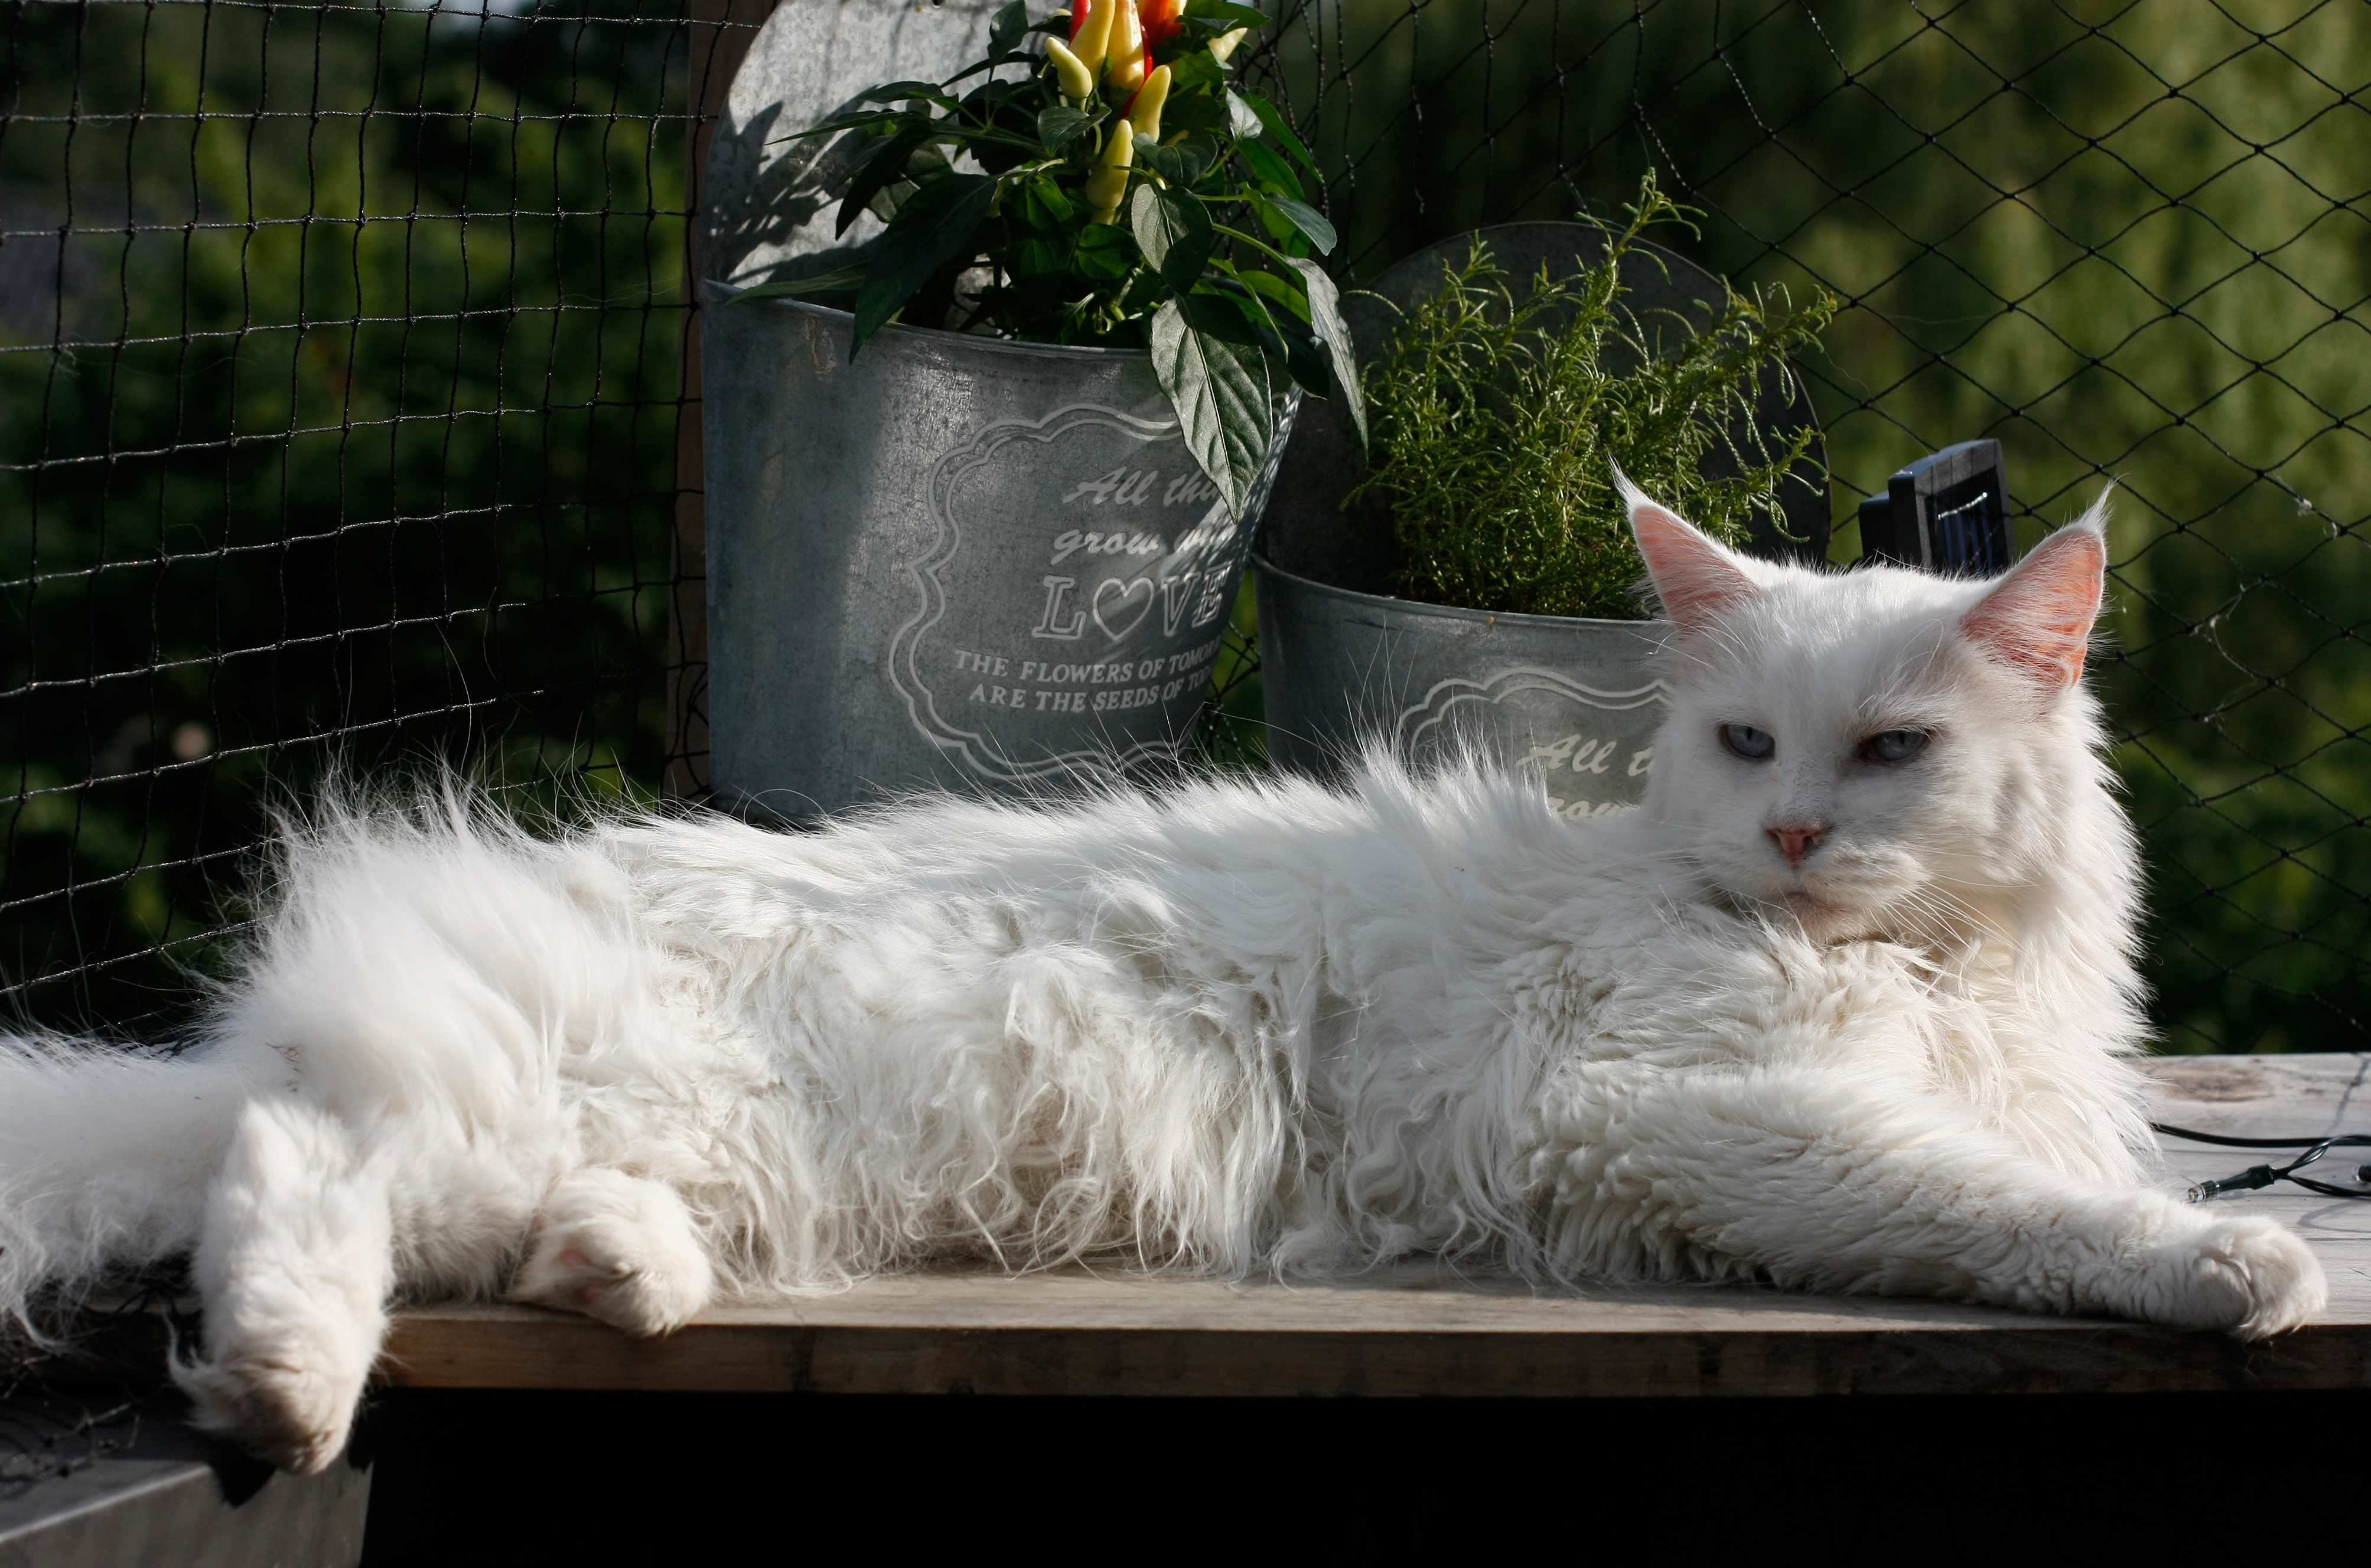
white, animal, pet, kitten, cat, feline, mammal, whiskers, furry, vertebrate, animal photography, small to medium sized cats, cat like mammal